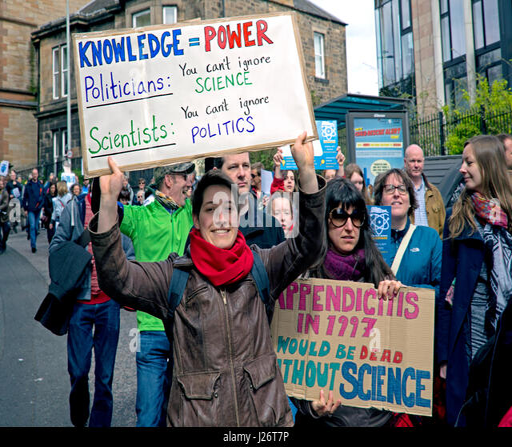
participants held as part of the global protest